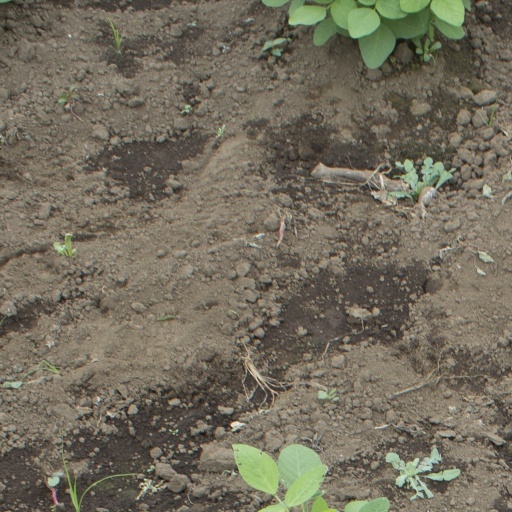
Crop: soybean